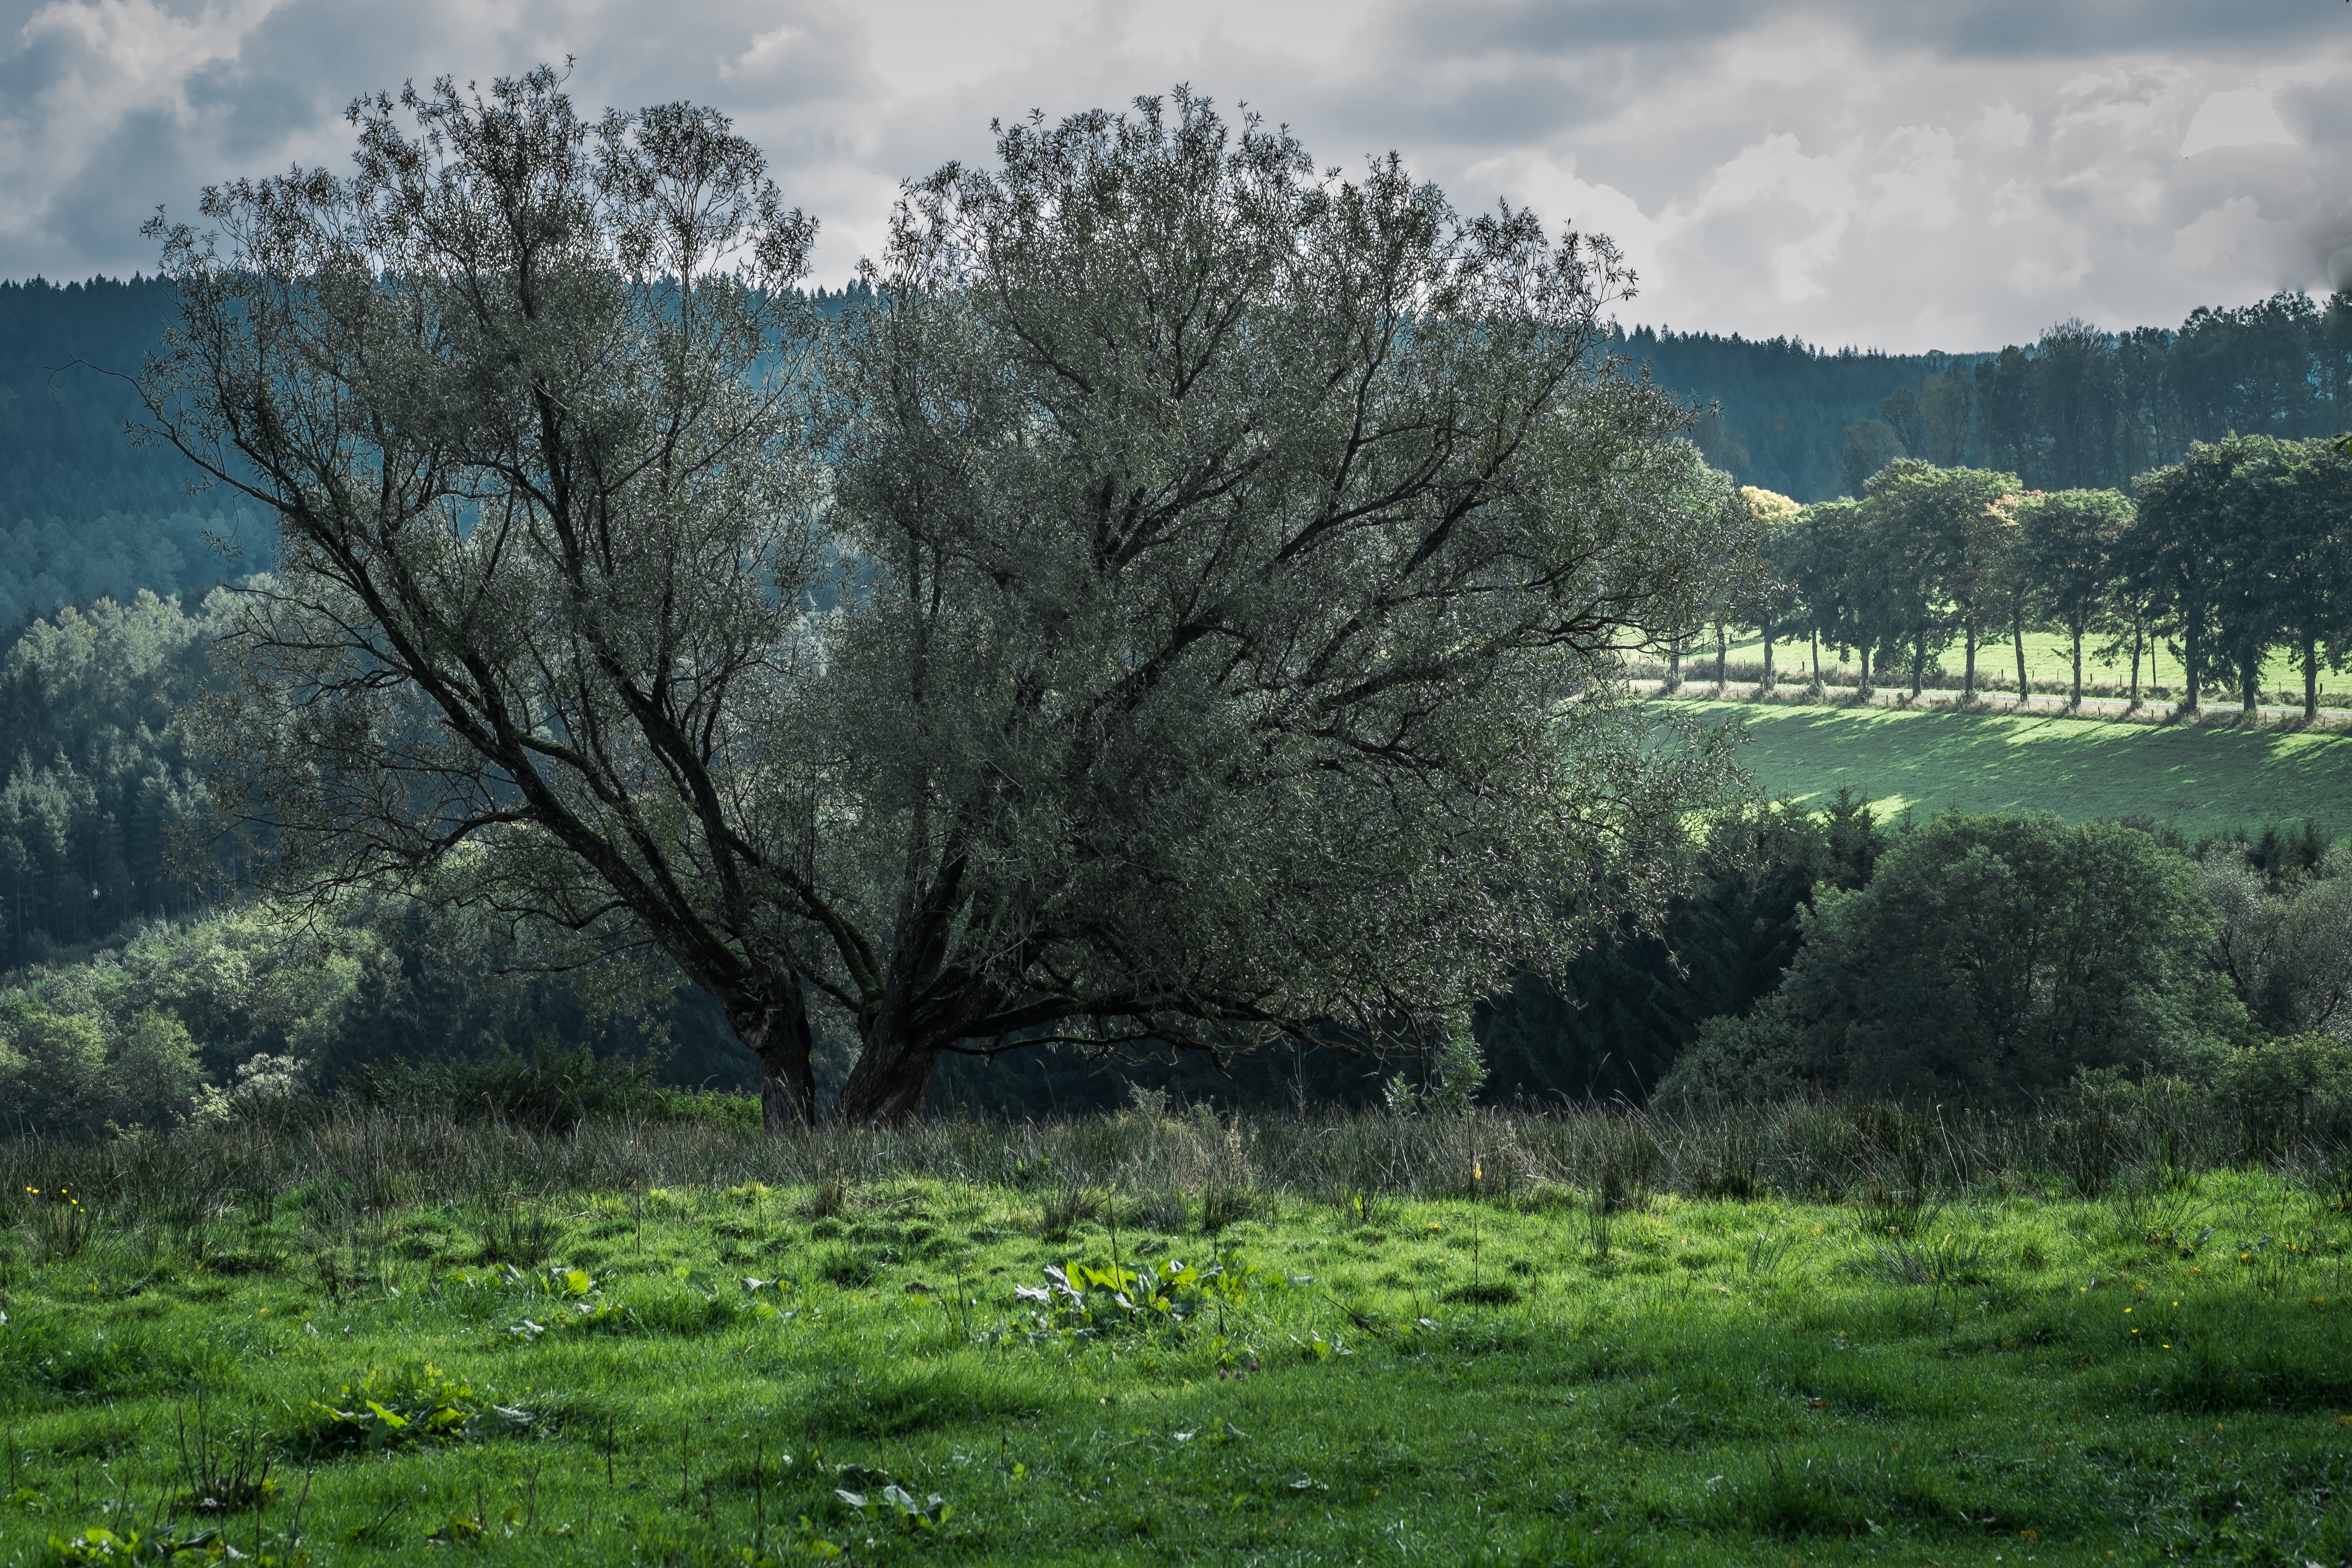
landscape, tree, nature, forest, grass, blossom, mountain, plant, field, meadow, morning, leaf, hill, flower, valley, green, pasture, belgique, woodland, habitat, ardennes, ecosystem, willyverhulst, wanne, rural area, atmospheric phenomenon, woody plant